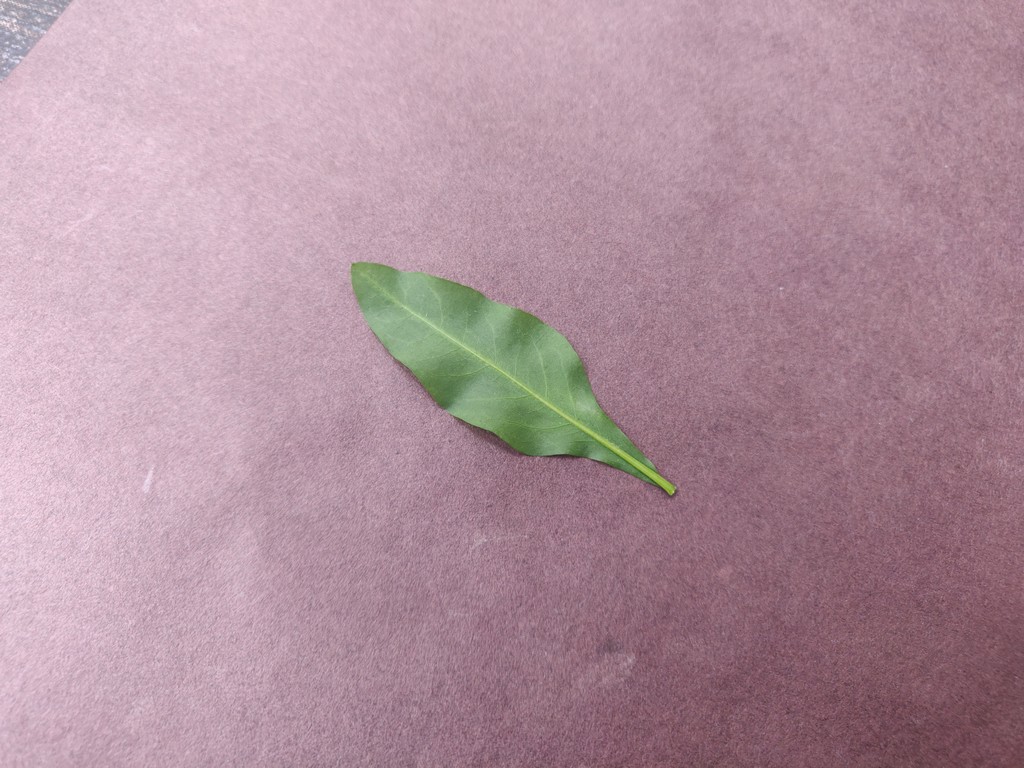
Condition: Healthy
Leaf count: single
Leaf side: back